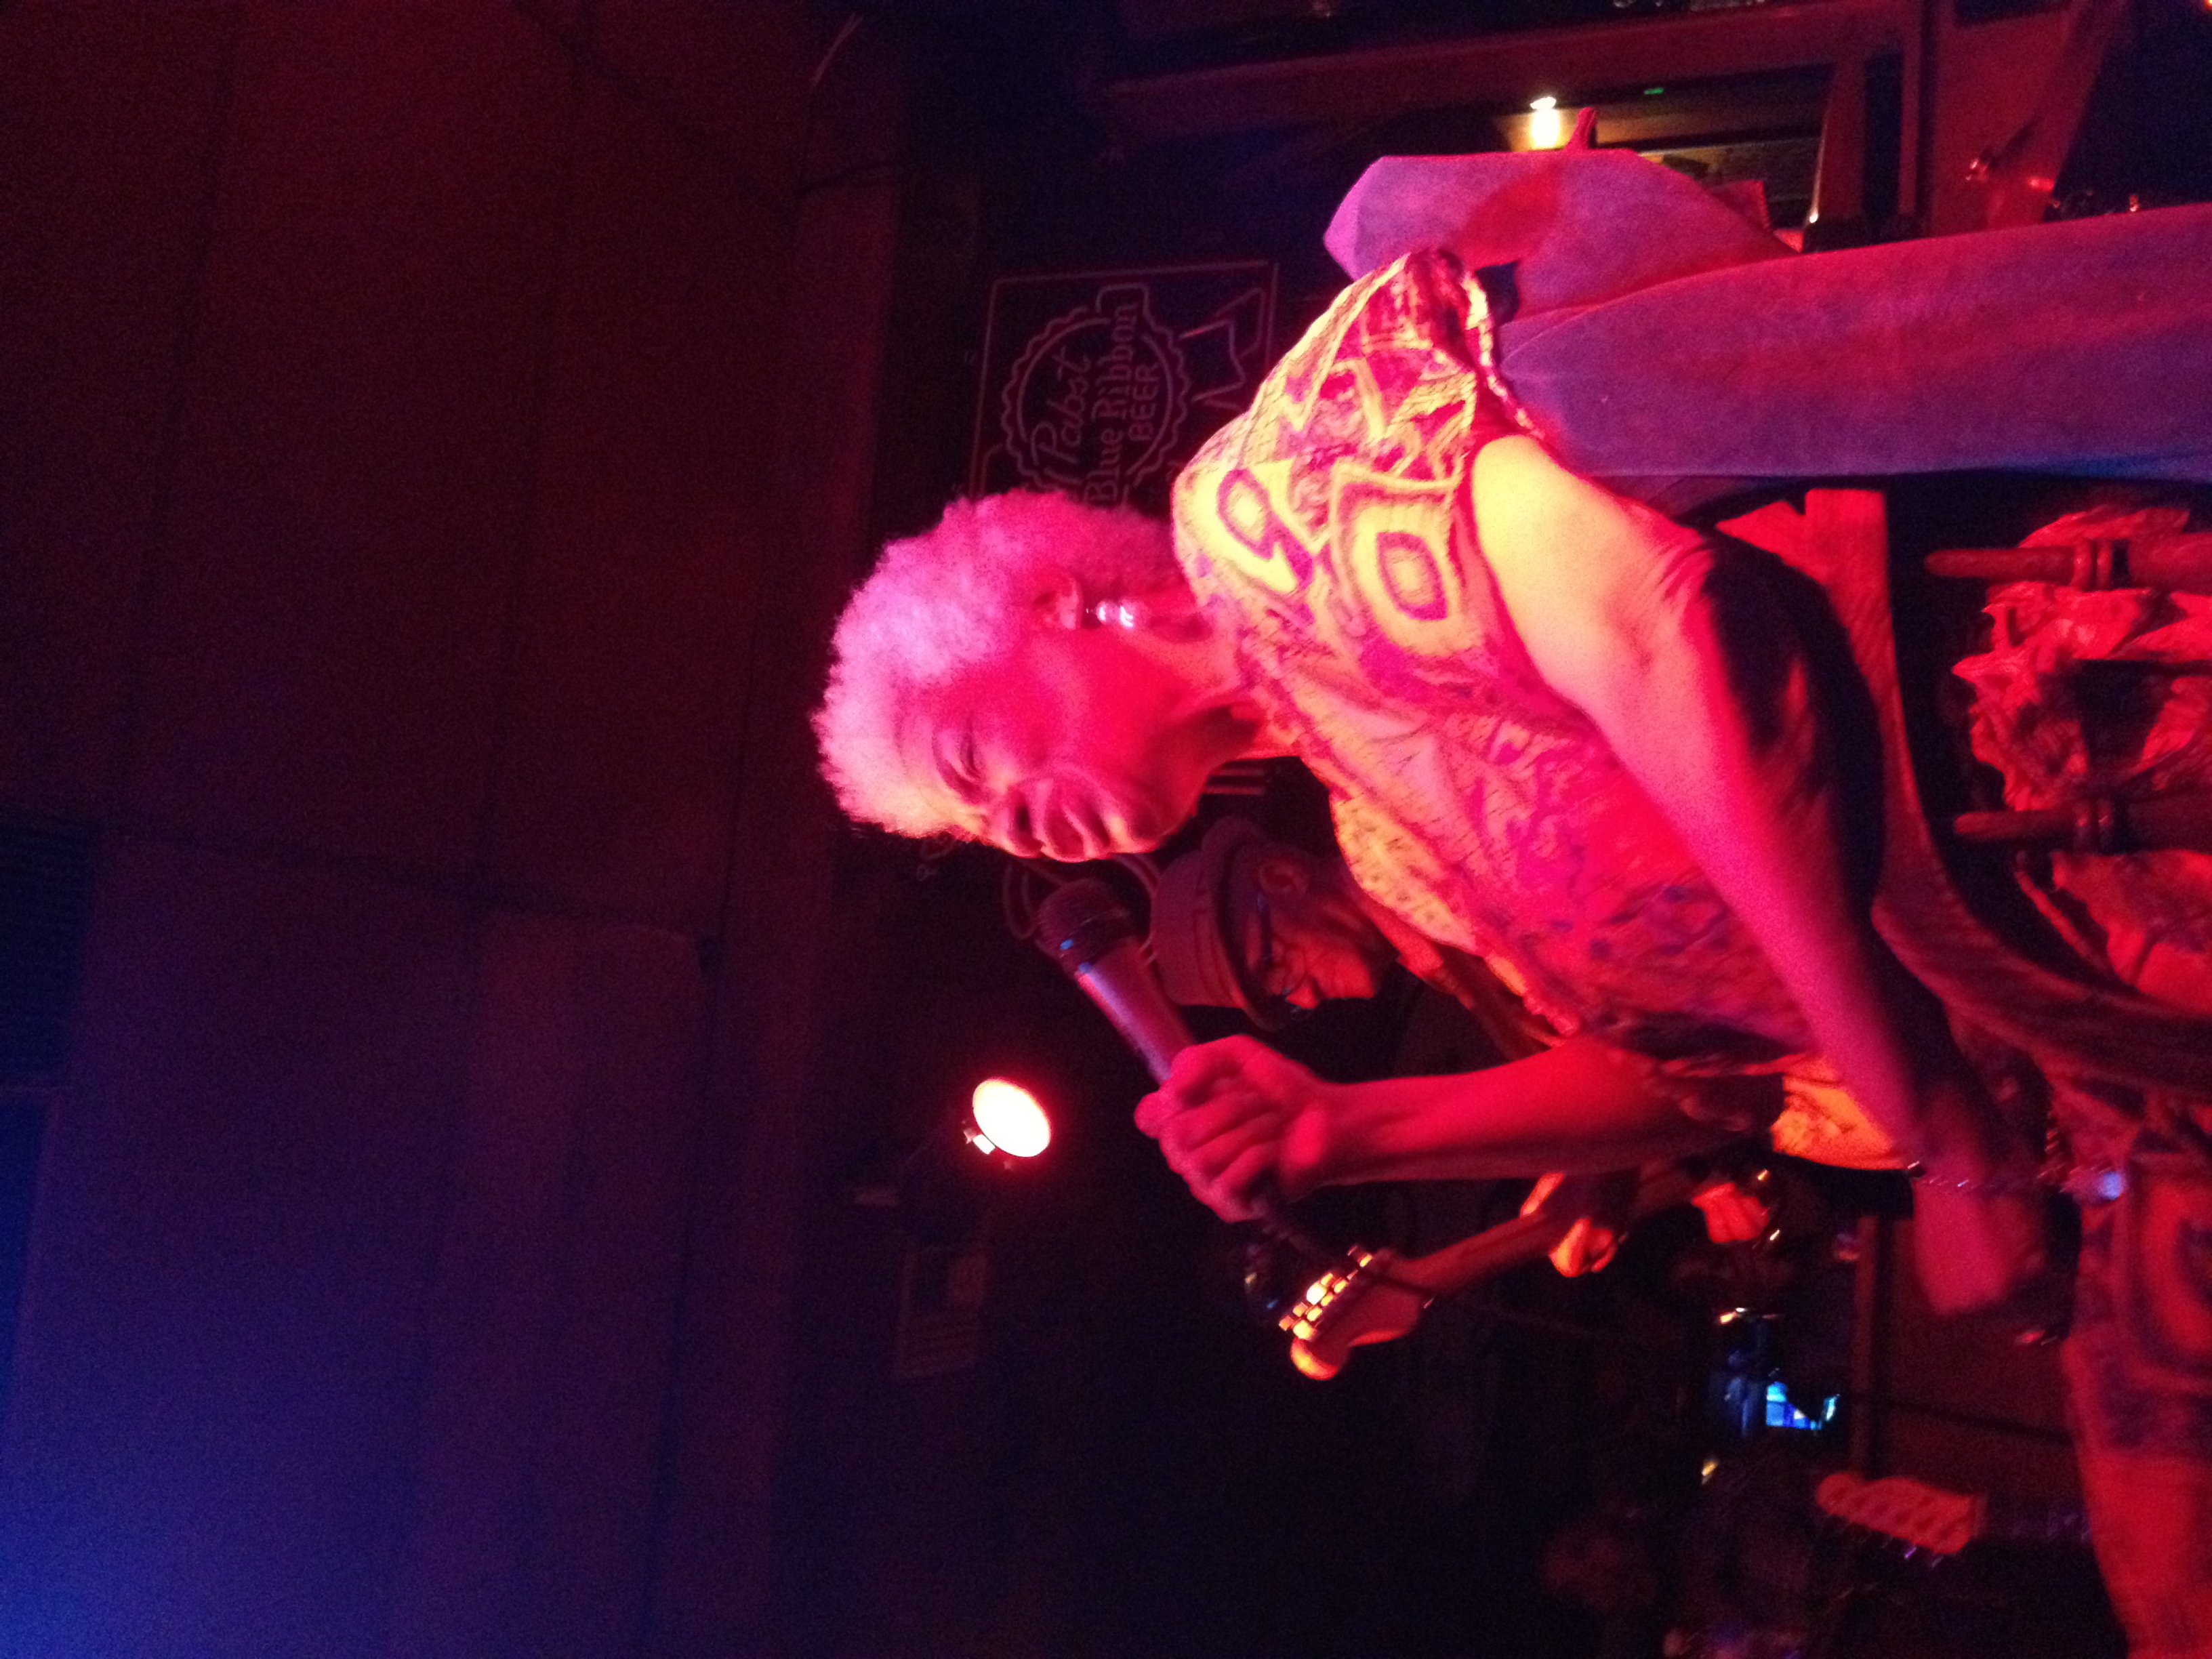
music, concert, red, performance art, stage, performance, singing, entertainment, performing arts, musical theatre